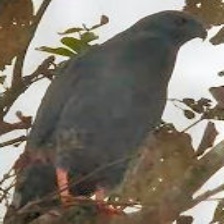
Species: CRANE HAWK
Scientific name: GERANOSPIZA CAERULESCENS